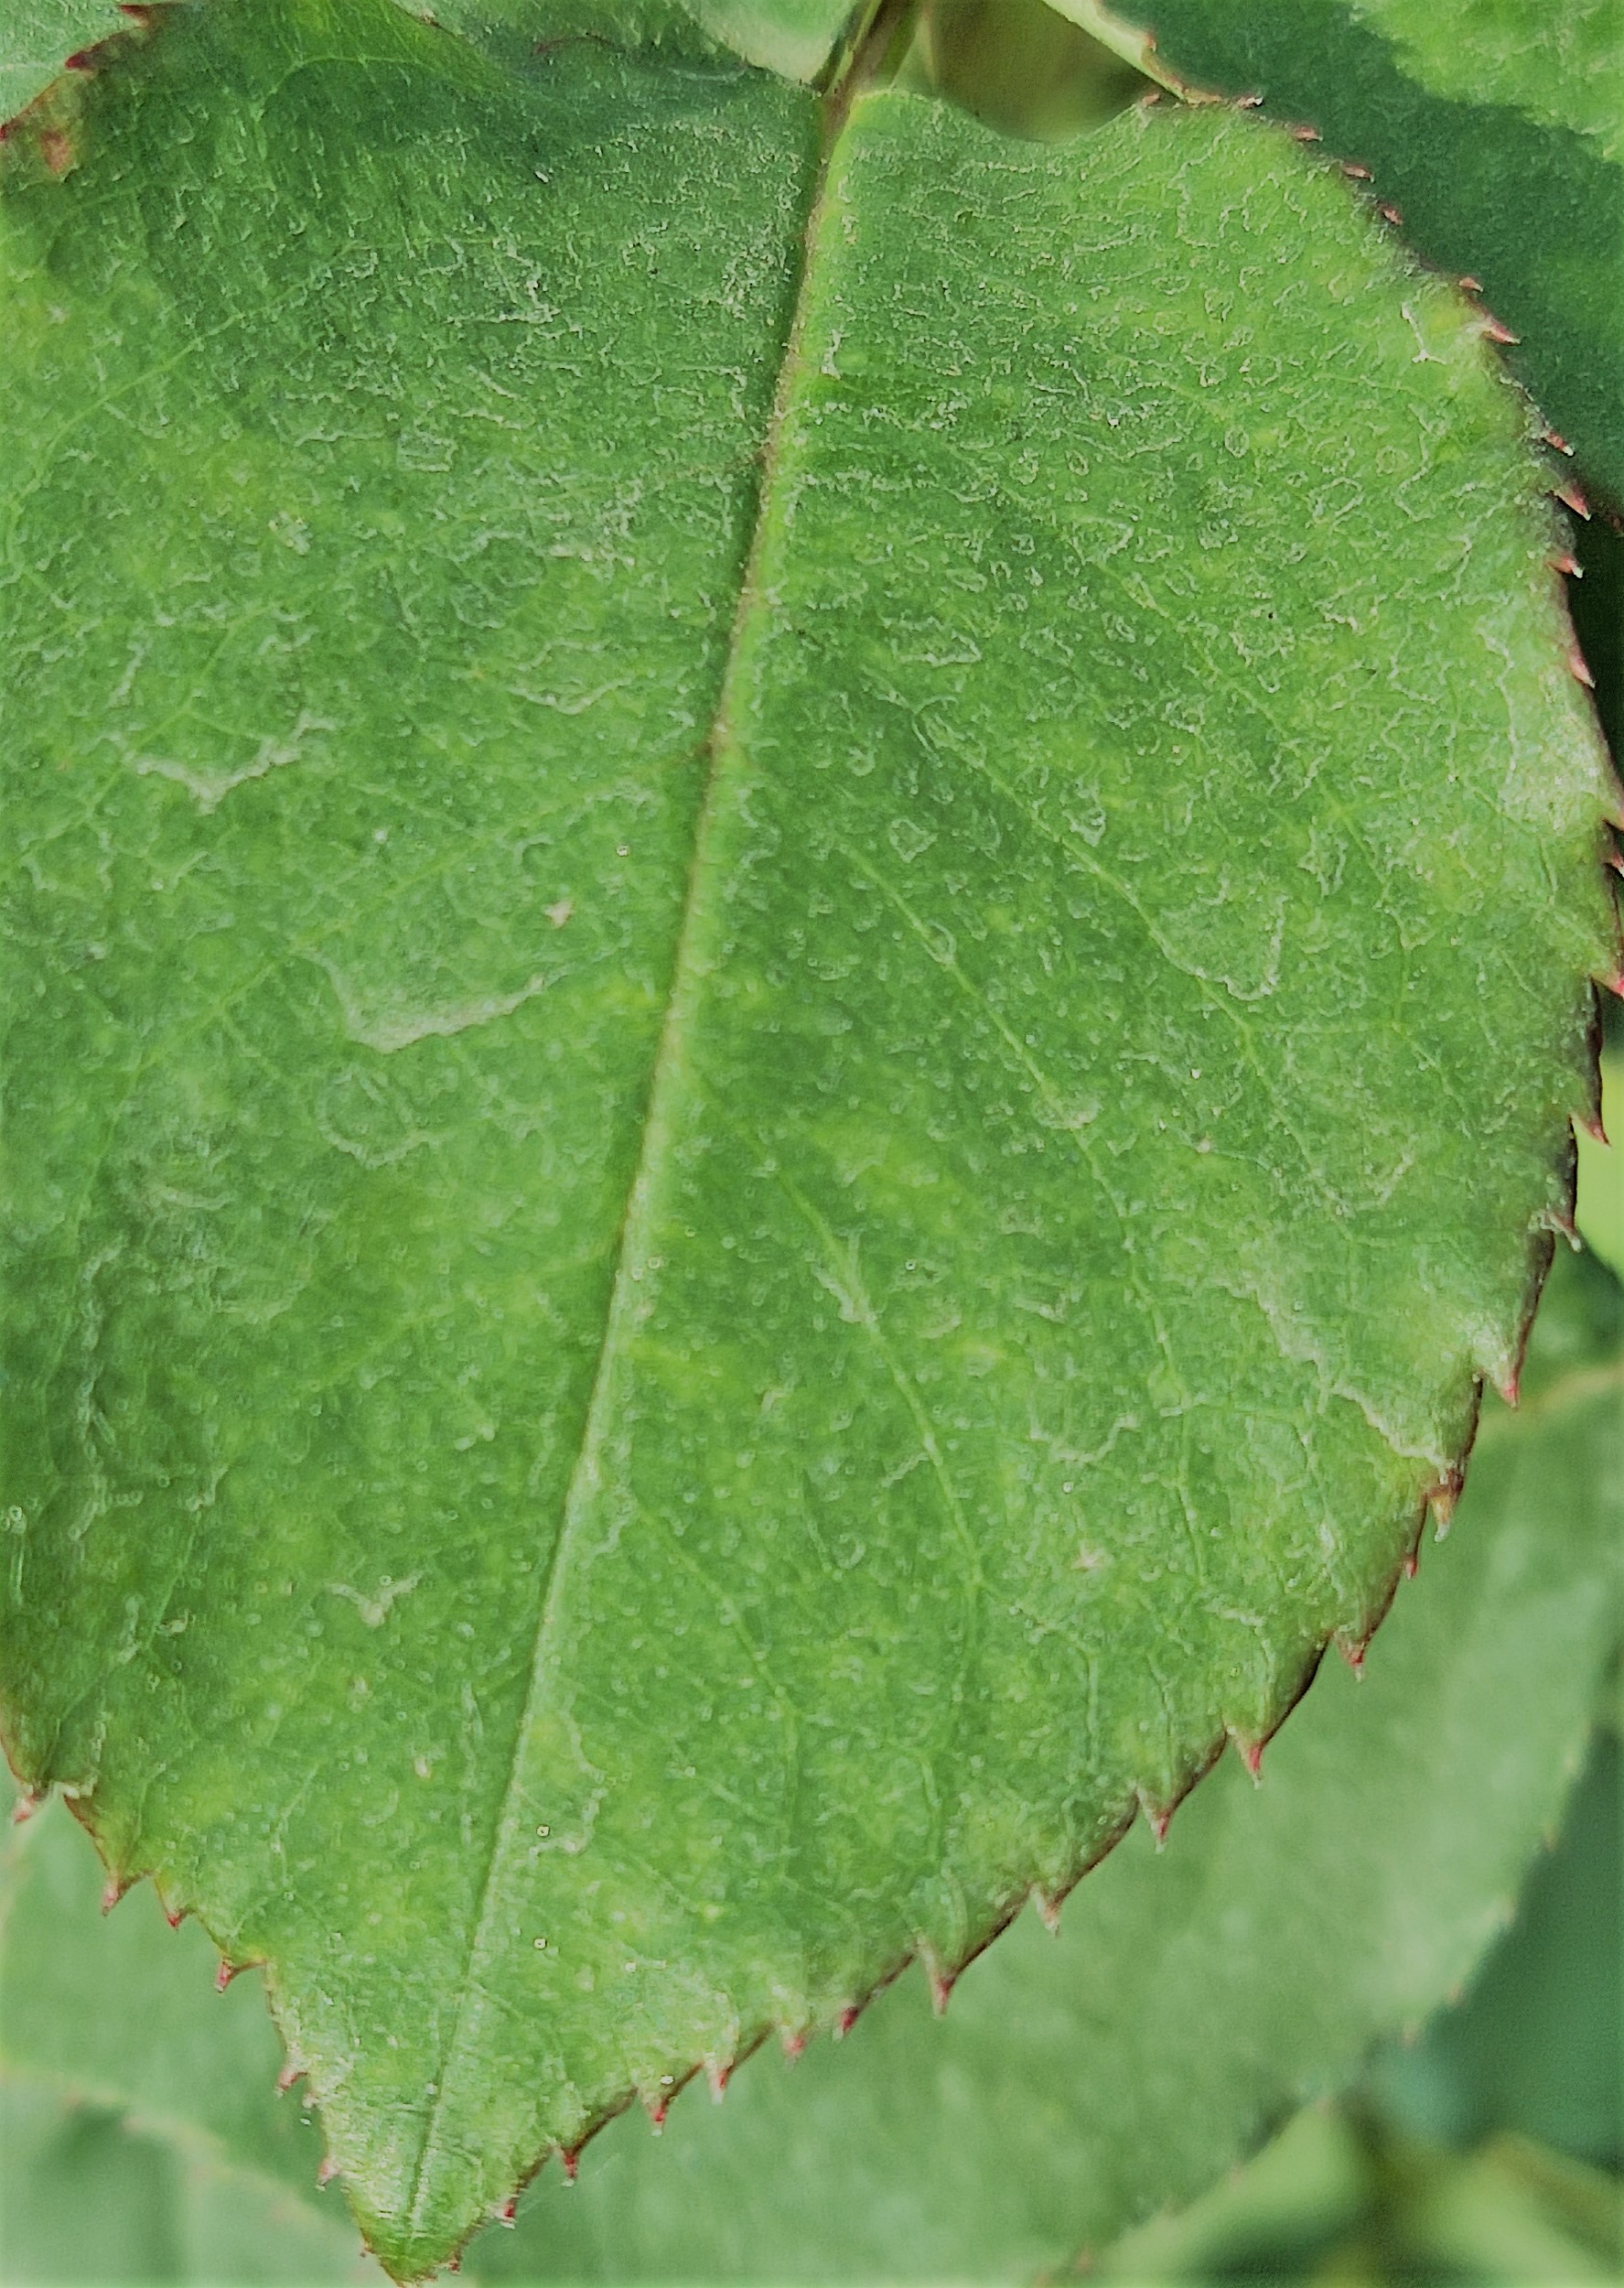
Label: Fresh Leaf